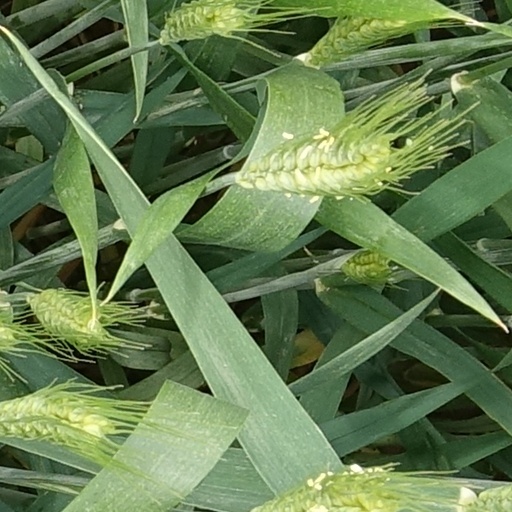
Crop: wheat